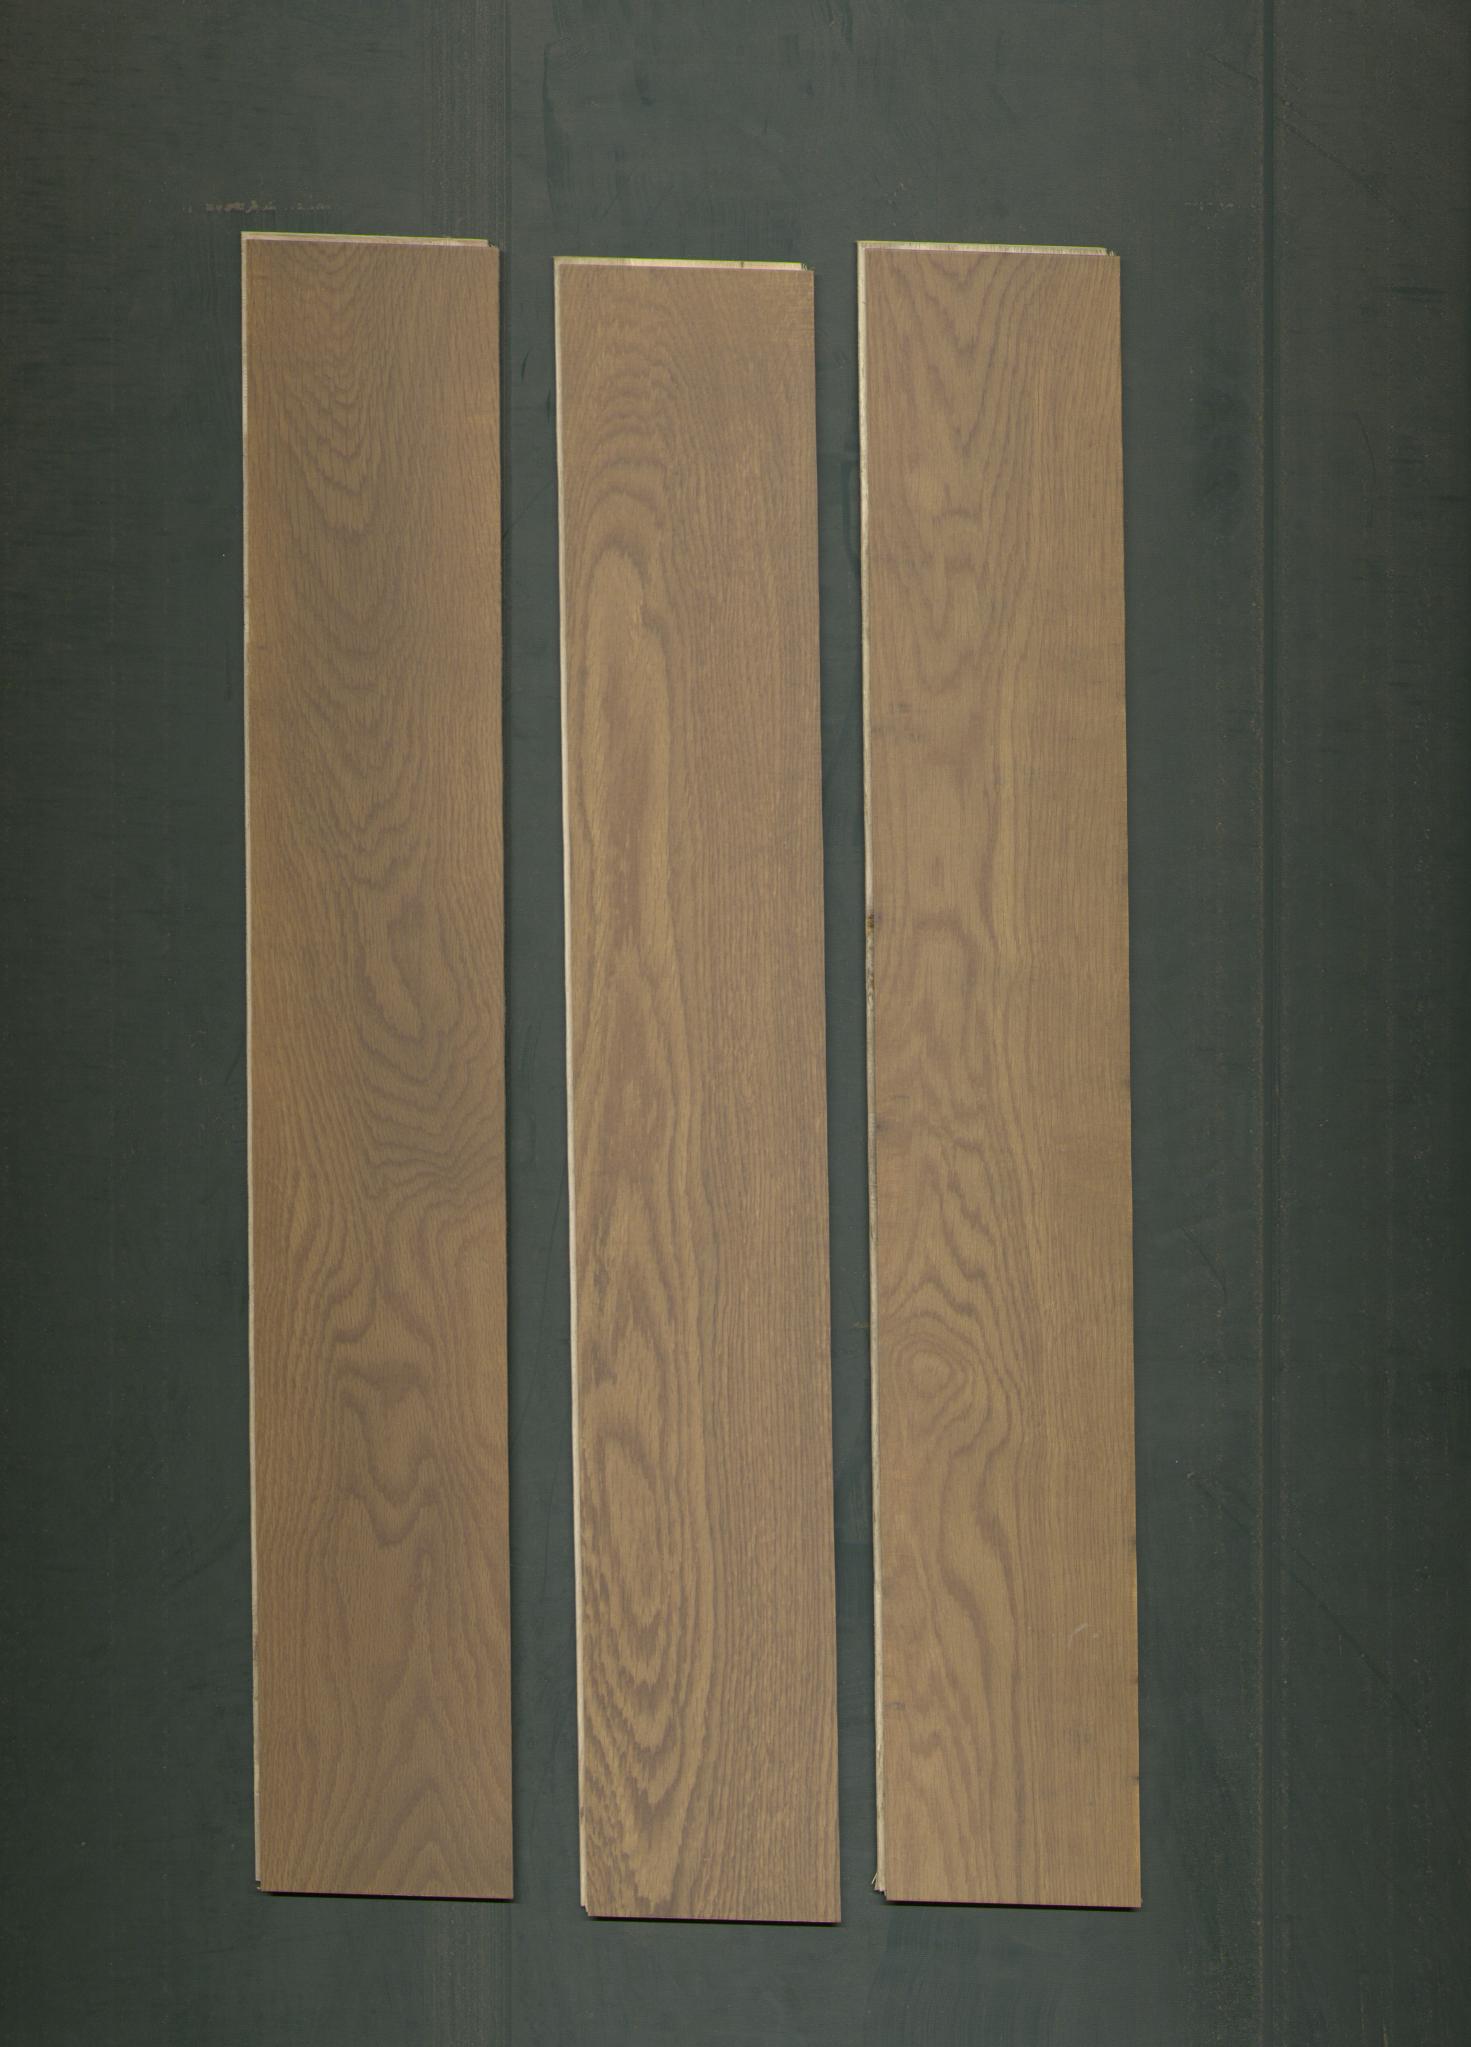
Label: mixers